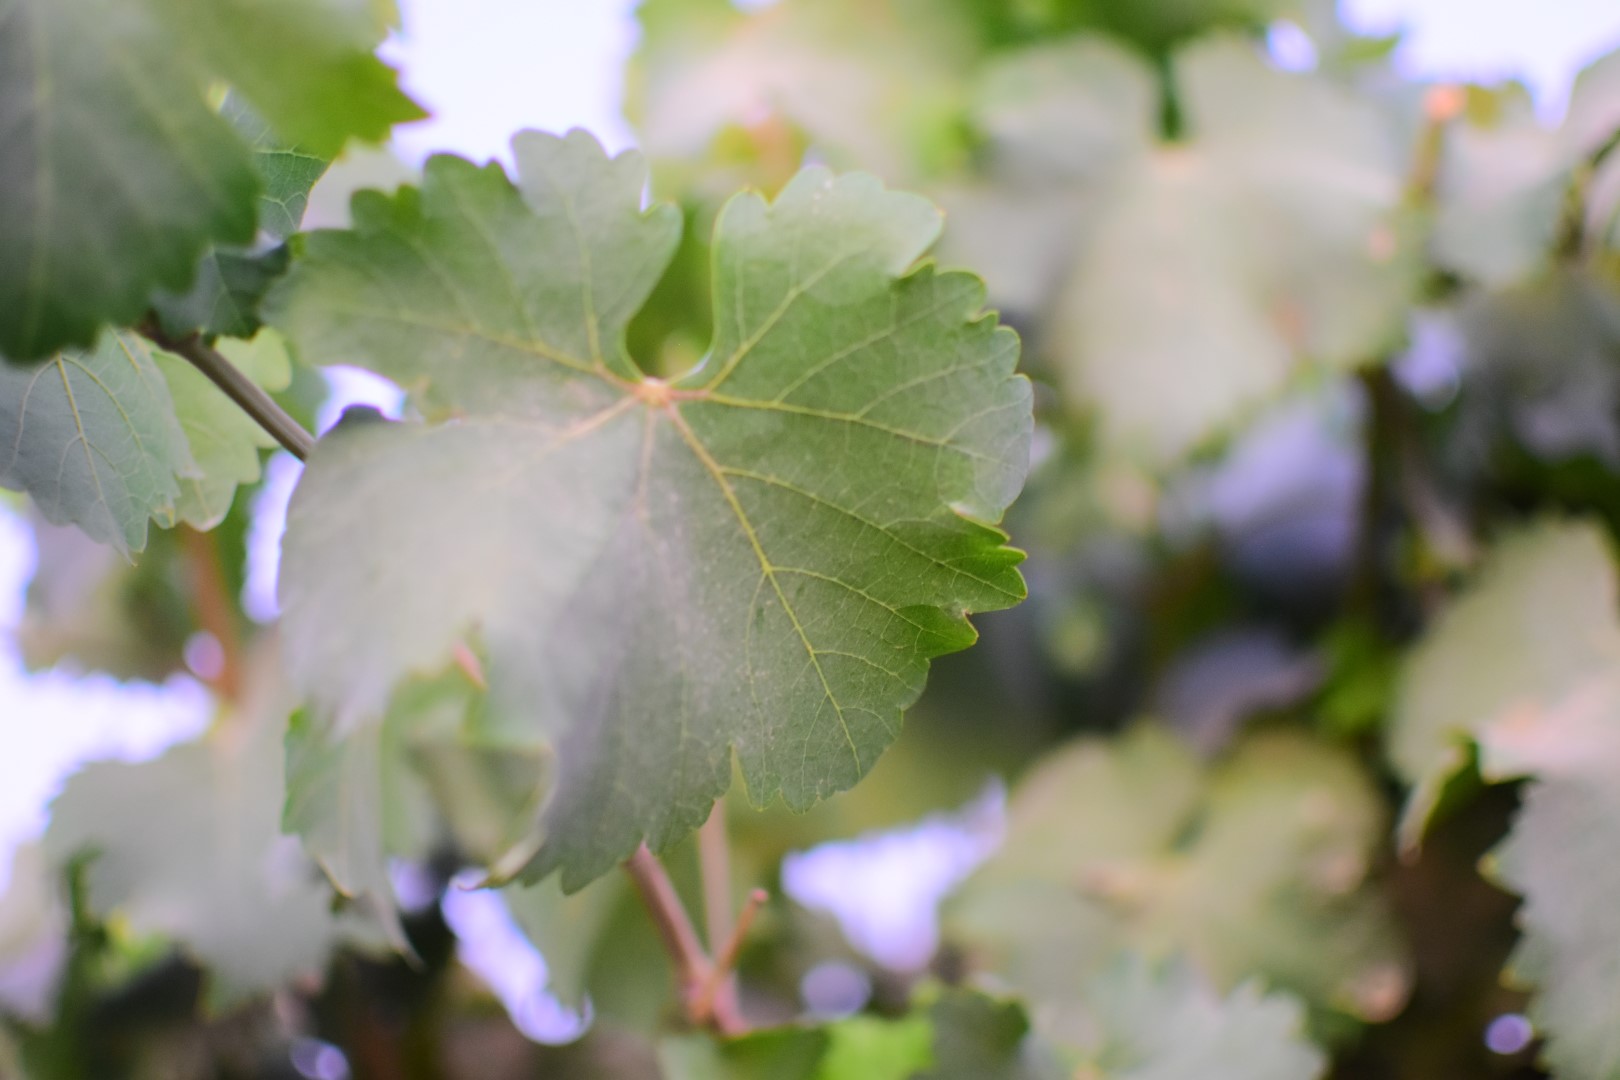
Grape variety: Shdah